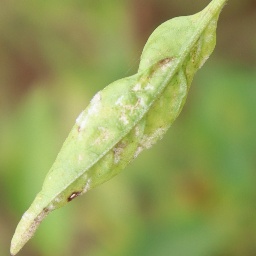
Label: powdery mildew